Tossy Spivakovsky

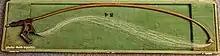
VEGA BACH BOW for Violin played by Spivakovsky

In order to draw from his instrument the richest, most brilliant tone possible, Spivakovsky developed an innovative method of bowing that was described in detail in a book entitled "The Spivakovsky Way of Bowing," by Gaylord Yost. In a lifelong effort to perform his repertoire just as the composers wished their music to be performed, he sought and researched their original sheet music. When he made the discovery that Bach wanted certain chords in his solo violin works played without arpeggiation, he wrote an article entitled "Problem of Arpeggiation in Bach's Music for Solo Violin" that was published in the February 1954 issue of "Musical America." A later article by Spivakovsky, entitled "Polyphony in Bach's Works for Solo Violin," published in 1967 in "The Music Review," Vol. 28, No. 4, provides the evidence for Bach's preference. Upon hearing, in 1957, a recording by Emil Telmányi of Bach's works for solo violin played with a curved bow, Spivakovsky purchased a VEGA BACH-Bow from Knud Vestergaard of Denmark for himself. Using the curved bow for Bach enabled him from then on to execute the whole four-string chords of the Bach sonatas and partitas with greater ease and sonority. In a spoken introduction to his live performance of the "Chaconne," now released by DOREMI, Spivakovsky explained his motivation for the use of the curved bow.